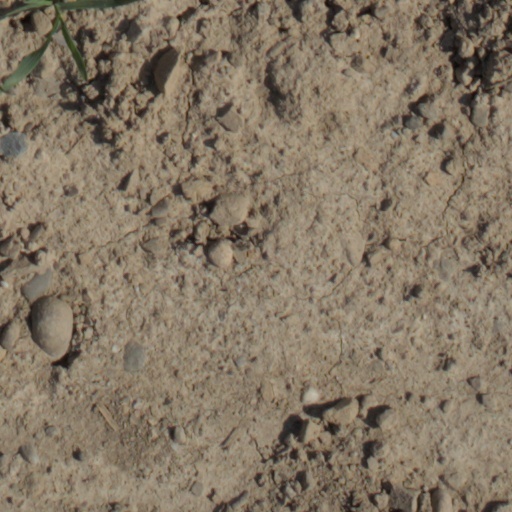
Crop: wheat